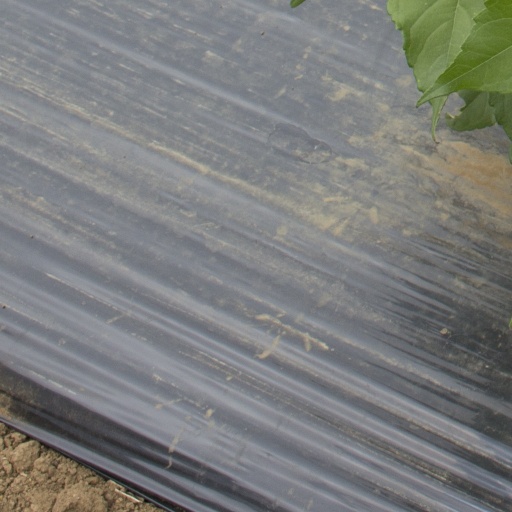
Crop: Jerusalem artichoke